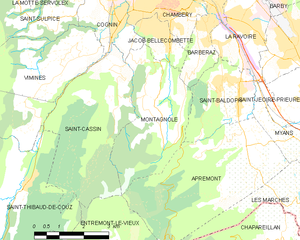
Carte des communes françaises